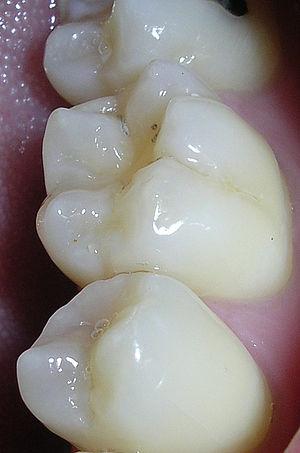
Les prémolaires sont des dents qui sont positionnées entre les canines et les molaires, et qui ont des qualités intermédiaire entre tous les deux. Chez l'être humain, elles sont au nombre de huit